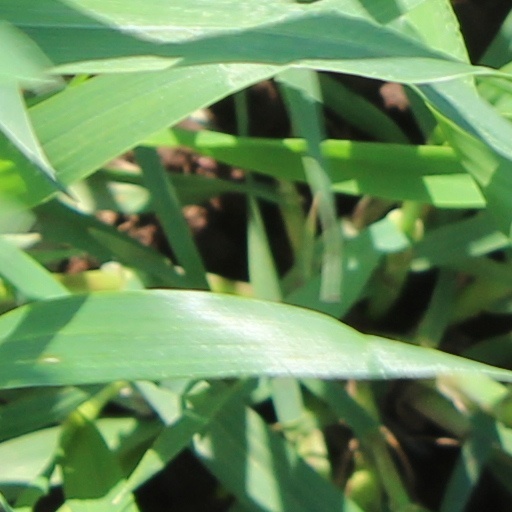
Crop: wheat